Ancient Egyptian pottery

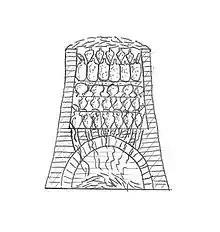
Reconstruction of a kiln in Thebes, New Kingdom

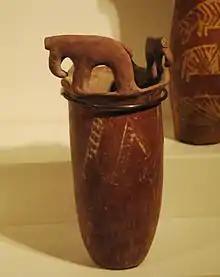
Pot with elephants on the rim from the Naqada II culture (ca. 3700–3200 BC)

In the firing process, the clay is transformed from a malleable material to a rigid one. Up to this point it is possible to make the clay malleable again by making it wet. After firing, damaged vessels, like misfirings, are nearly unfixable.